Answer in natural language. Considering the relative positions, where is brown square dining table with respect to brown wooden bat? Choose between the following options: right or left
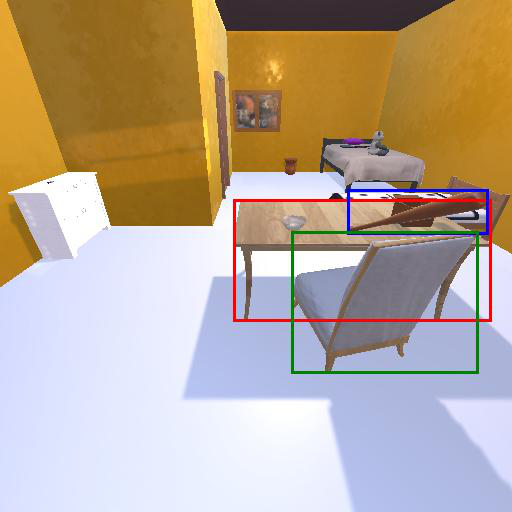
<answer>right</answer>